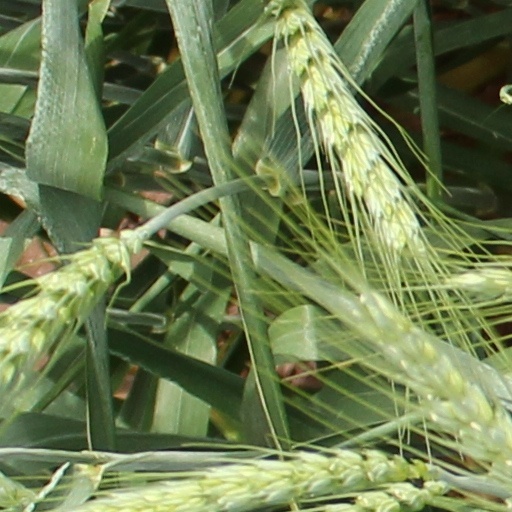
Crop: wheat